Enable Ireland

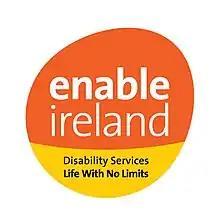
Enable Ireland Company Logo

Enable Ireland is a non-profit state-funded organisation that provides free services to children and adults with disabilities and their families in Ireland. The core of its funding comes from the HSE, Ireland's public health system.